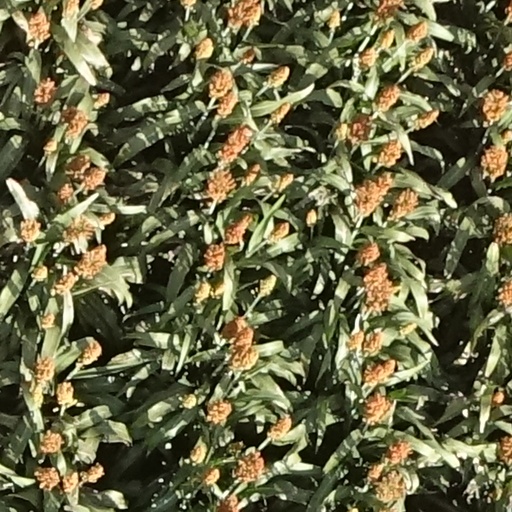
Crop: sorghum